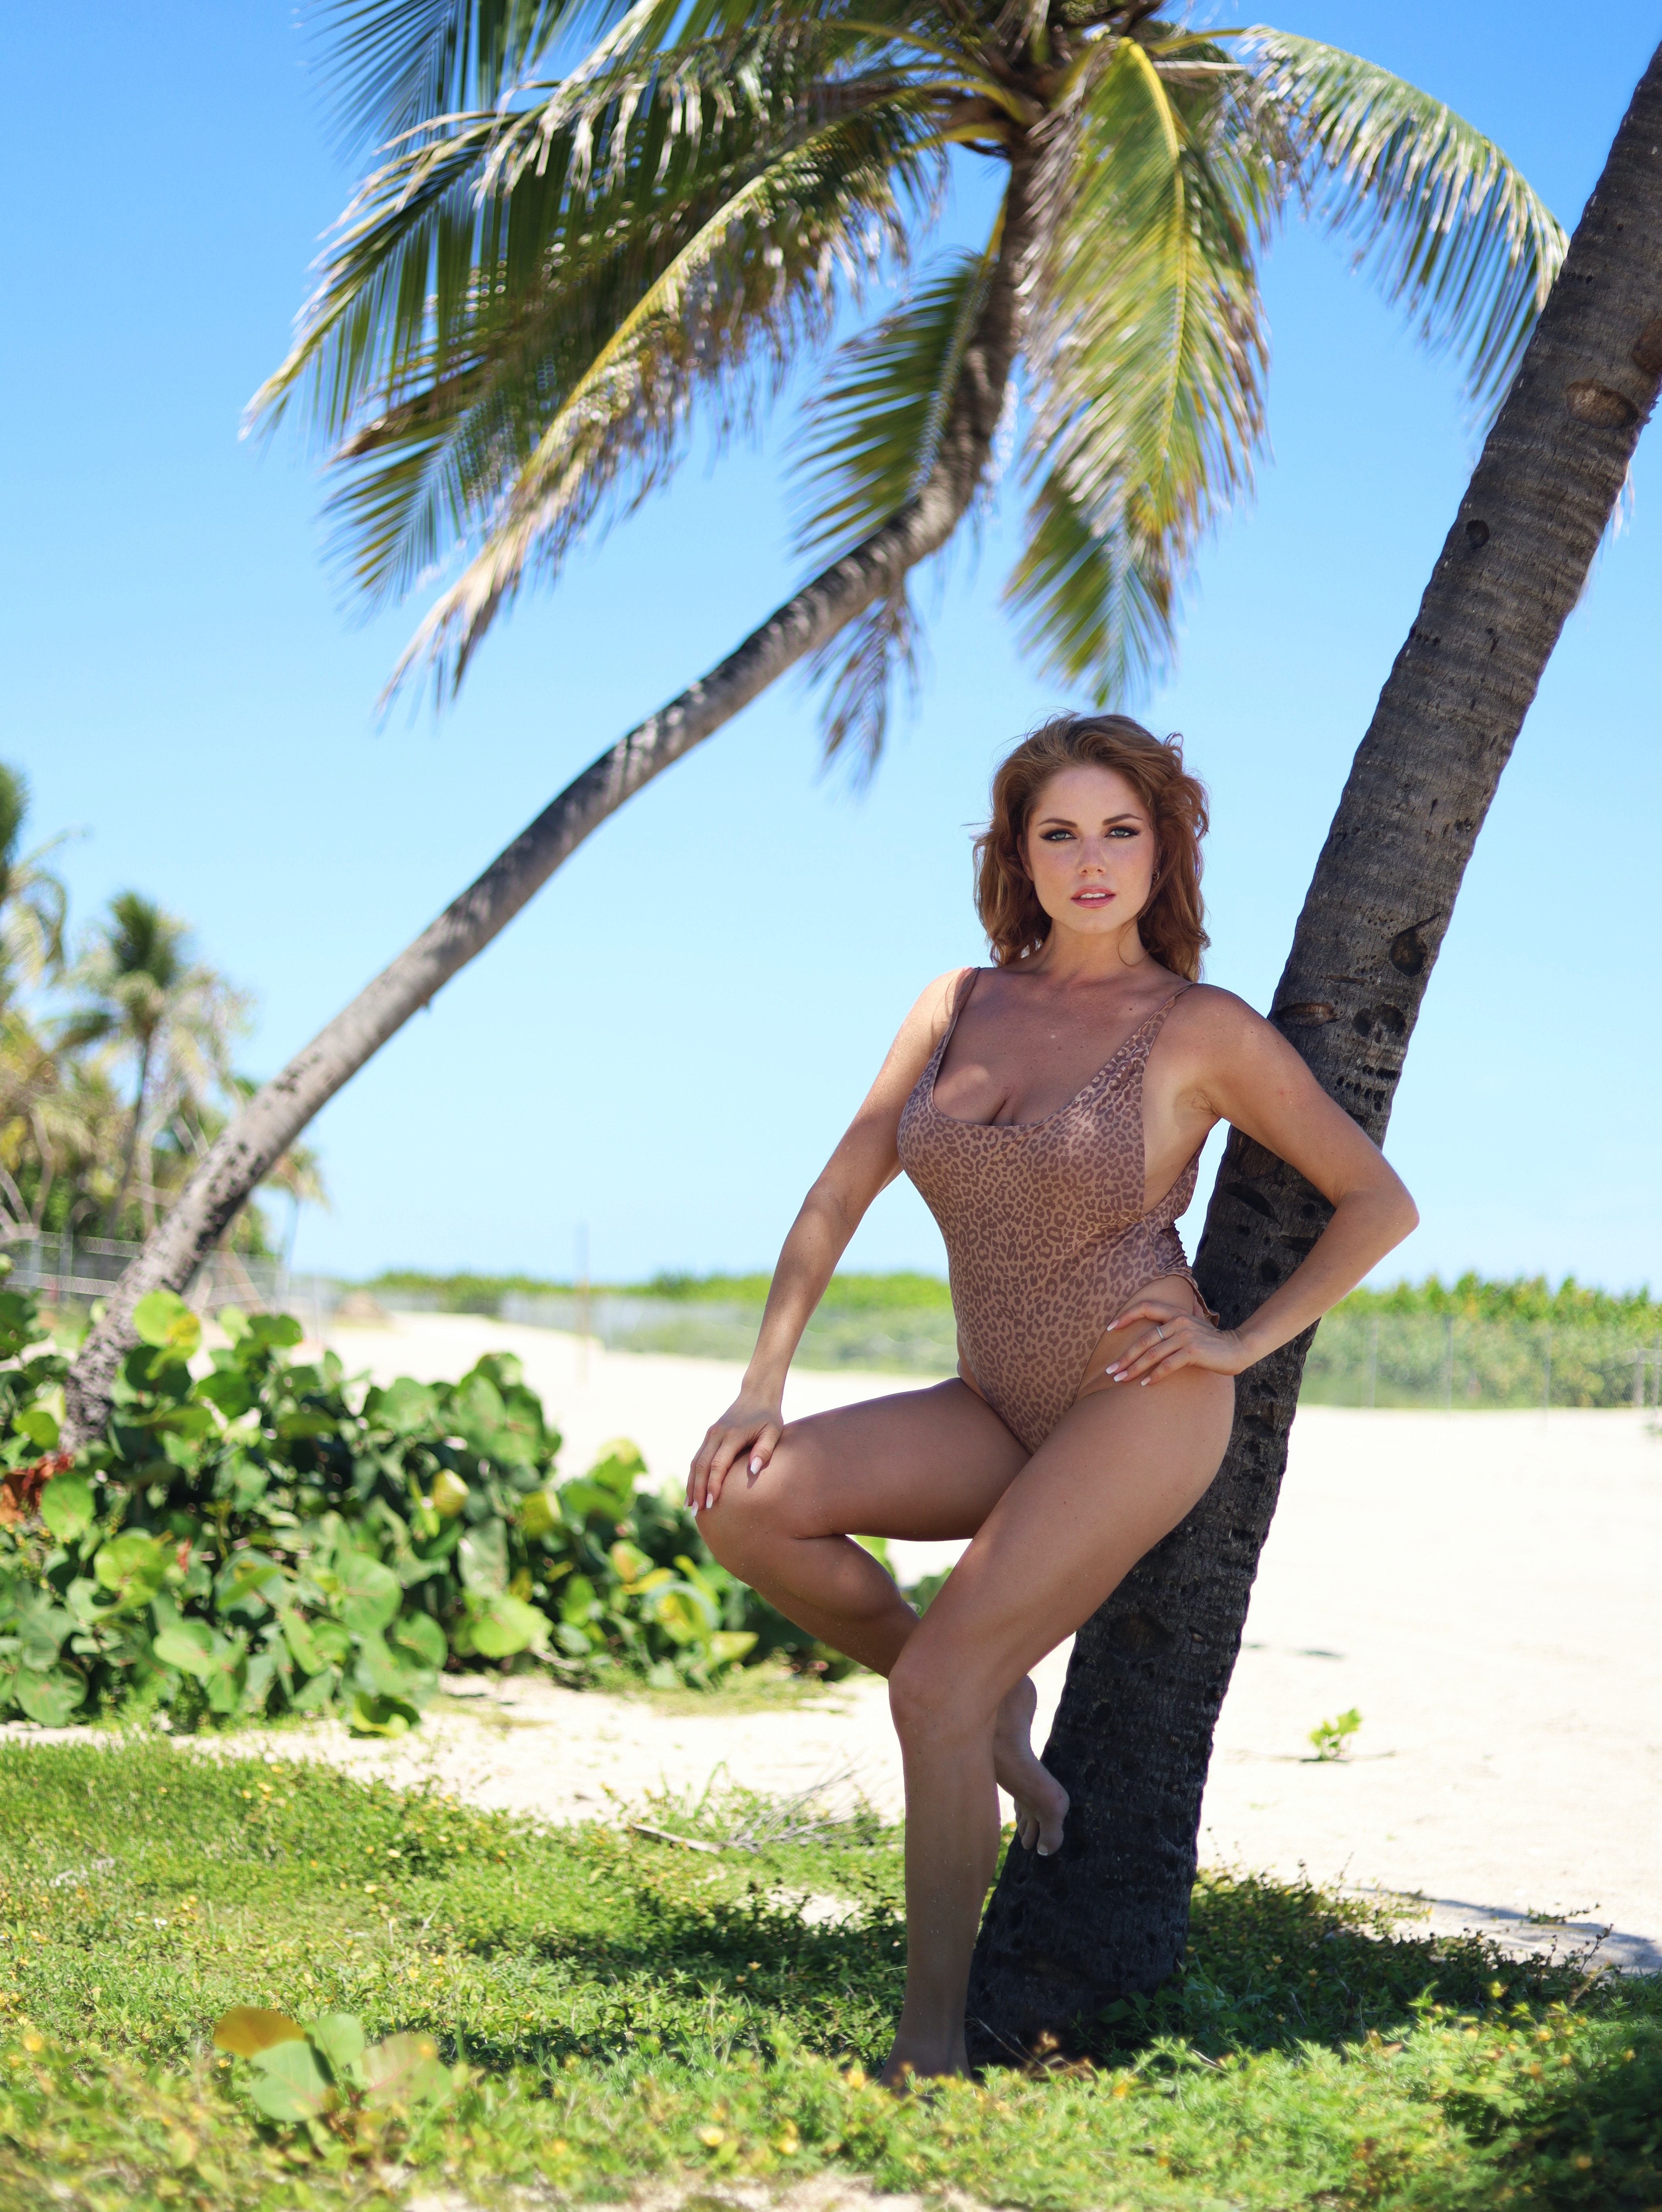
woman, sky, plant, People in nature, tree, brassiere, flash photography, thigh, People on beach, body of water, waist, happy, leisure, swimsuit top, arecales, fun, eyewear, grass, landscape, knee, travel, swimwear, lingerie, palm tree, human leg, undergarment, abdomen, navel, brown hair, tropics, barefoot, chest, horizon, art model, ocean, bikini, tourism, selfie, caribbean, vacation, beach, photo shoot, sea